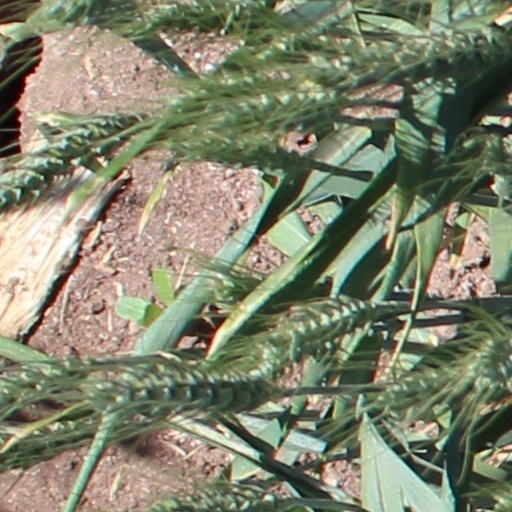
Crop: wheat